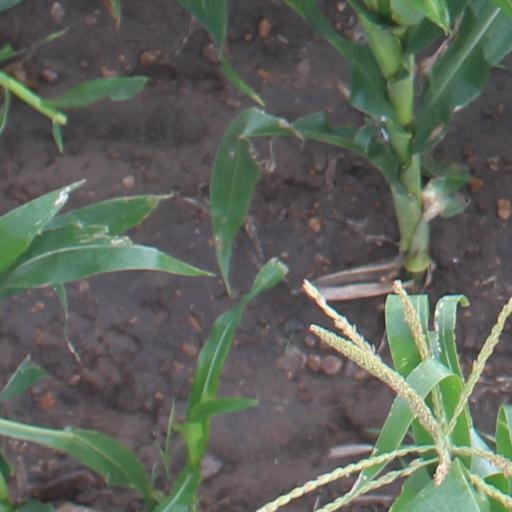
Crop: maize; corn